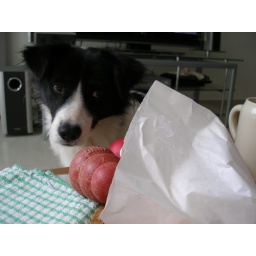
it's in the white paper bag